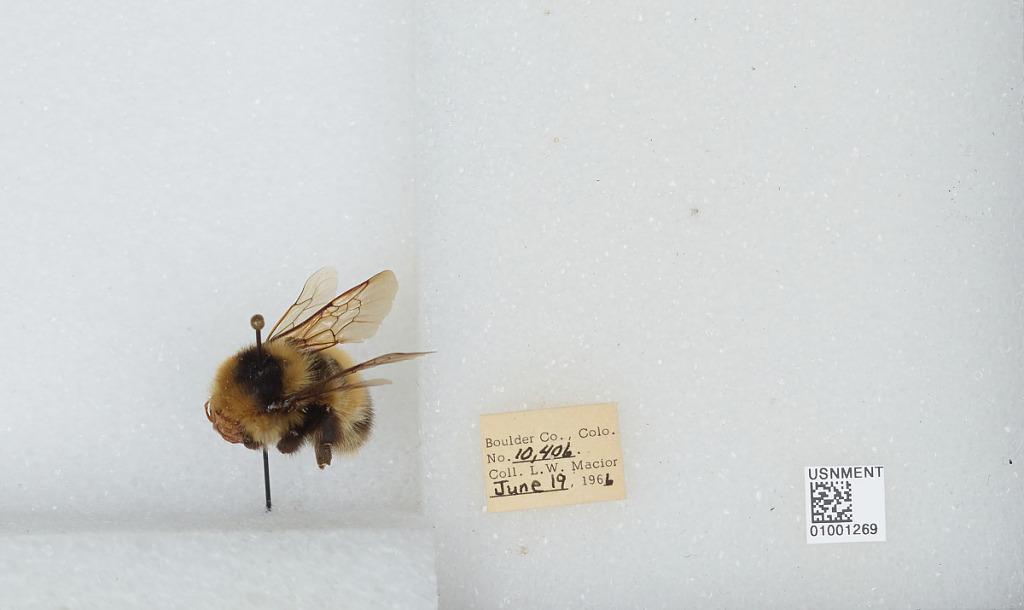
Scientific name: Bombus (Alpinobombus) balteatus Dahlbom
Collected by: L. Macior
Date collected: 1966-6-19
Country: United States
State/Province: Colorado
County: Boulder
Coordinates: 40.0275, -105.252